Javanshir Vakilov

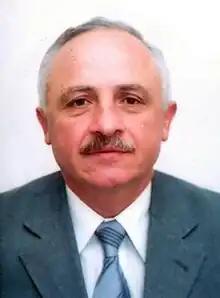
Javanshir Vakilov

Javanshir Mehdikhan Vаkilov (Azerbaijani: "Cavanşir Mehdixan oğlu Vəkilov") (February 7, 1951 – August 23, 2013) was an Azerbaijani diplomat, candidate of historical science since 1988, public and political figure, writer and pedagogue.